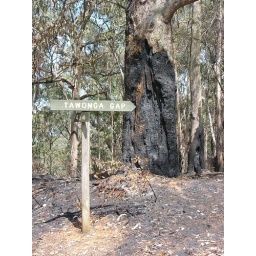
Tawonga gap sign with burnt tree in background